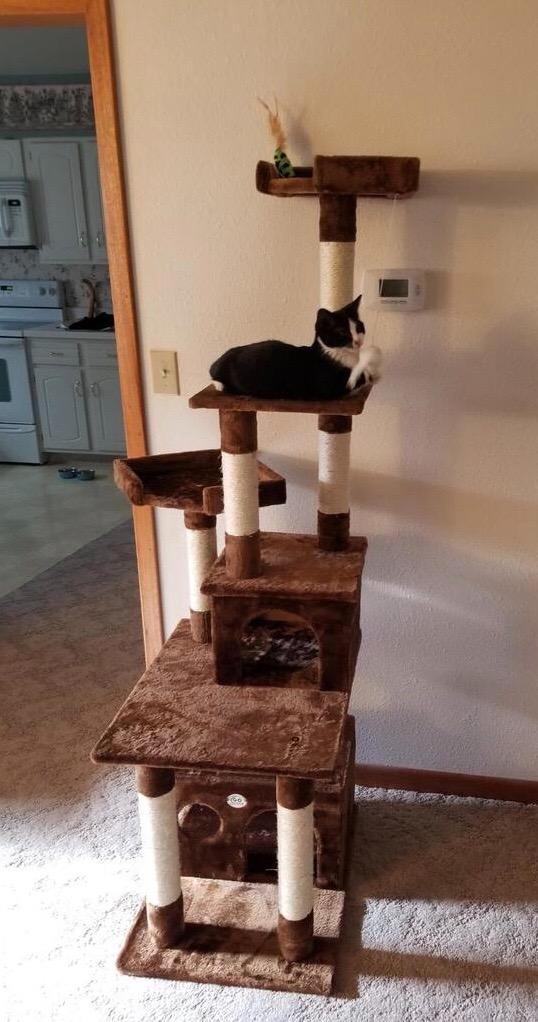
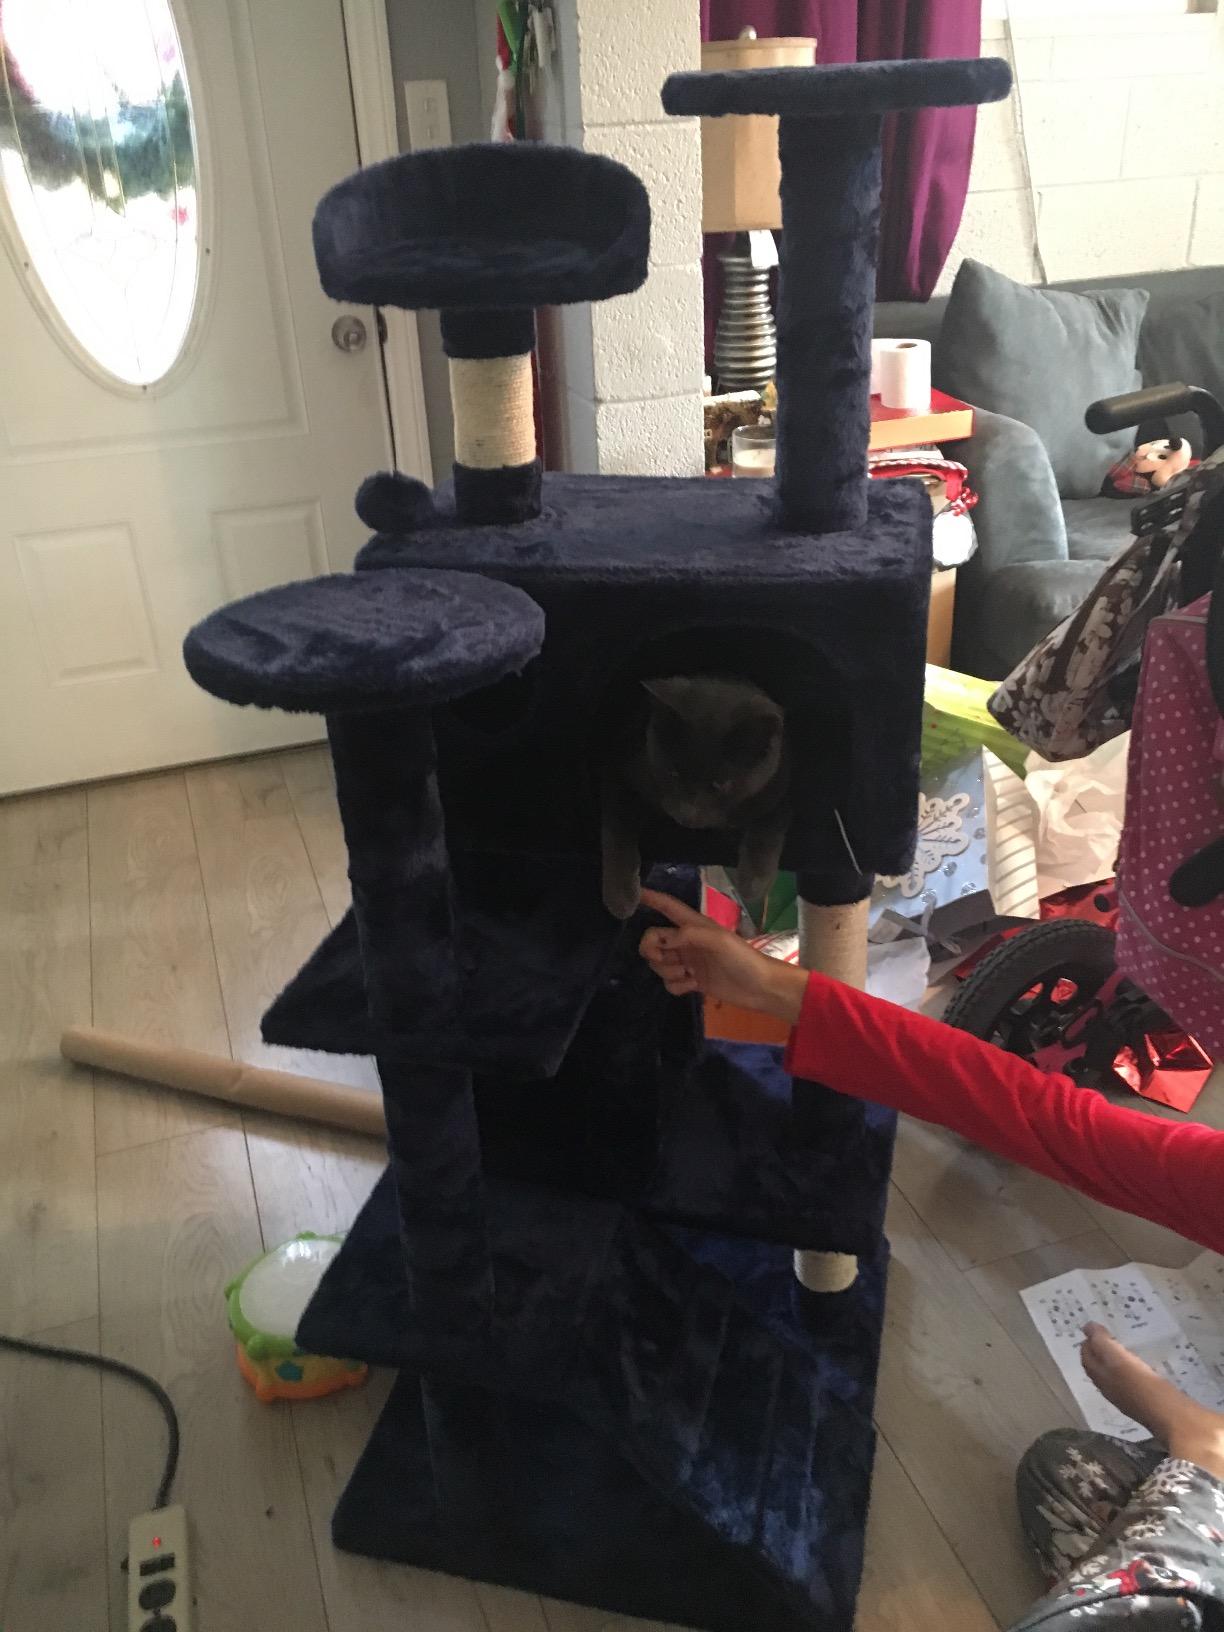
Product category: items_cat tree
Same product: no